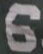
Number: 6